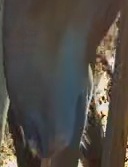
Face region: mouth_nostrils (mouth_chin_nostrils_and_profile)
Pain indicator: moderately_present